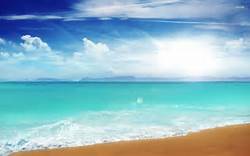
Weather: sun or clear